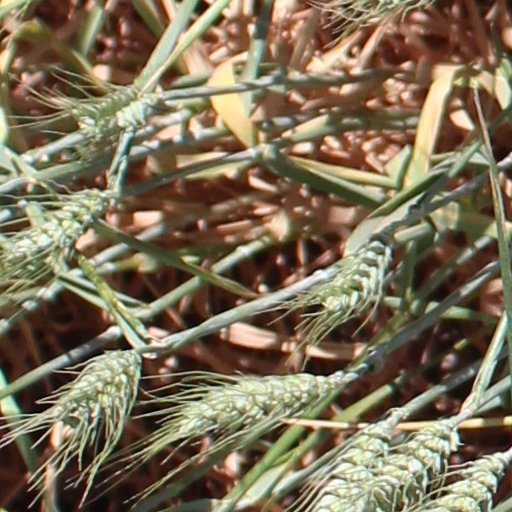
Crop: wheat